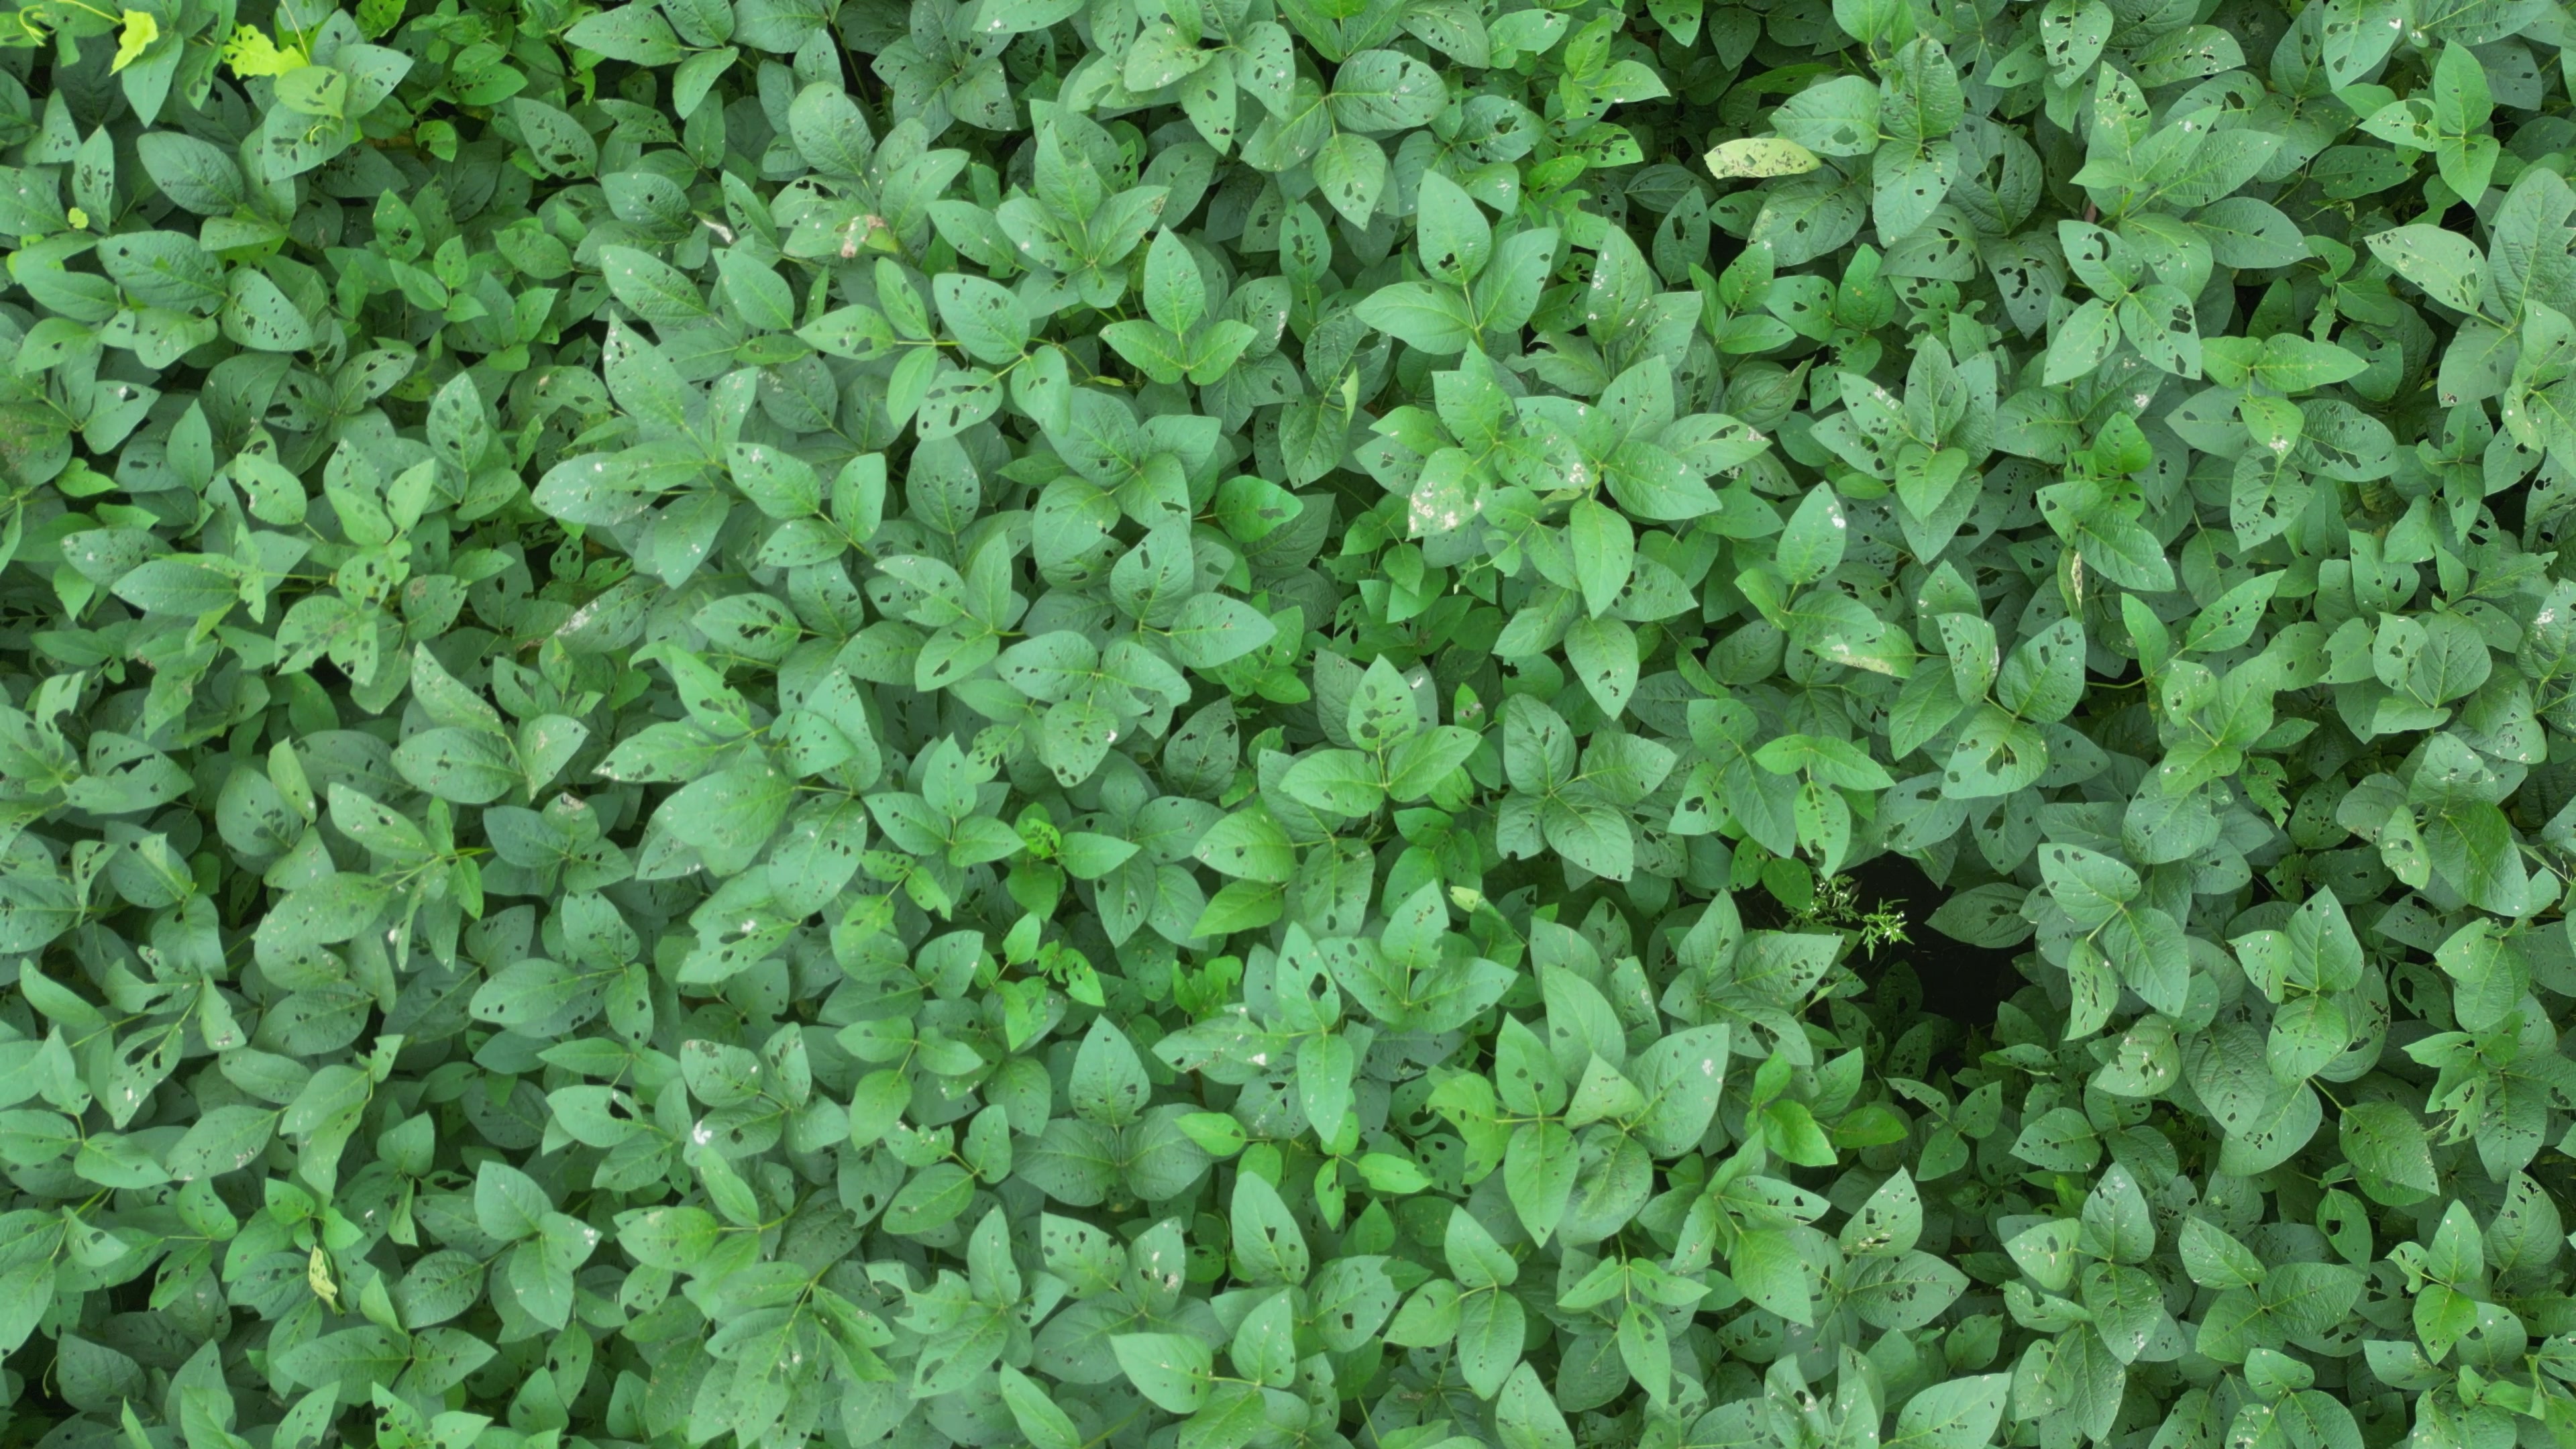
Label: Semilooper_Pest